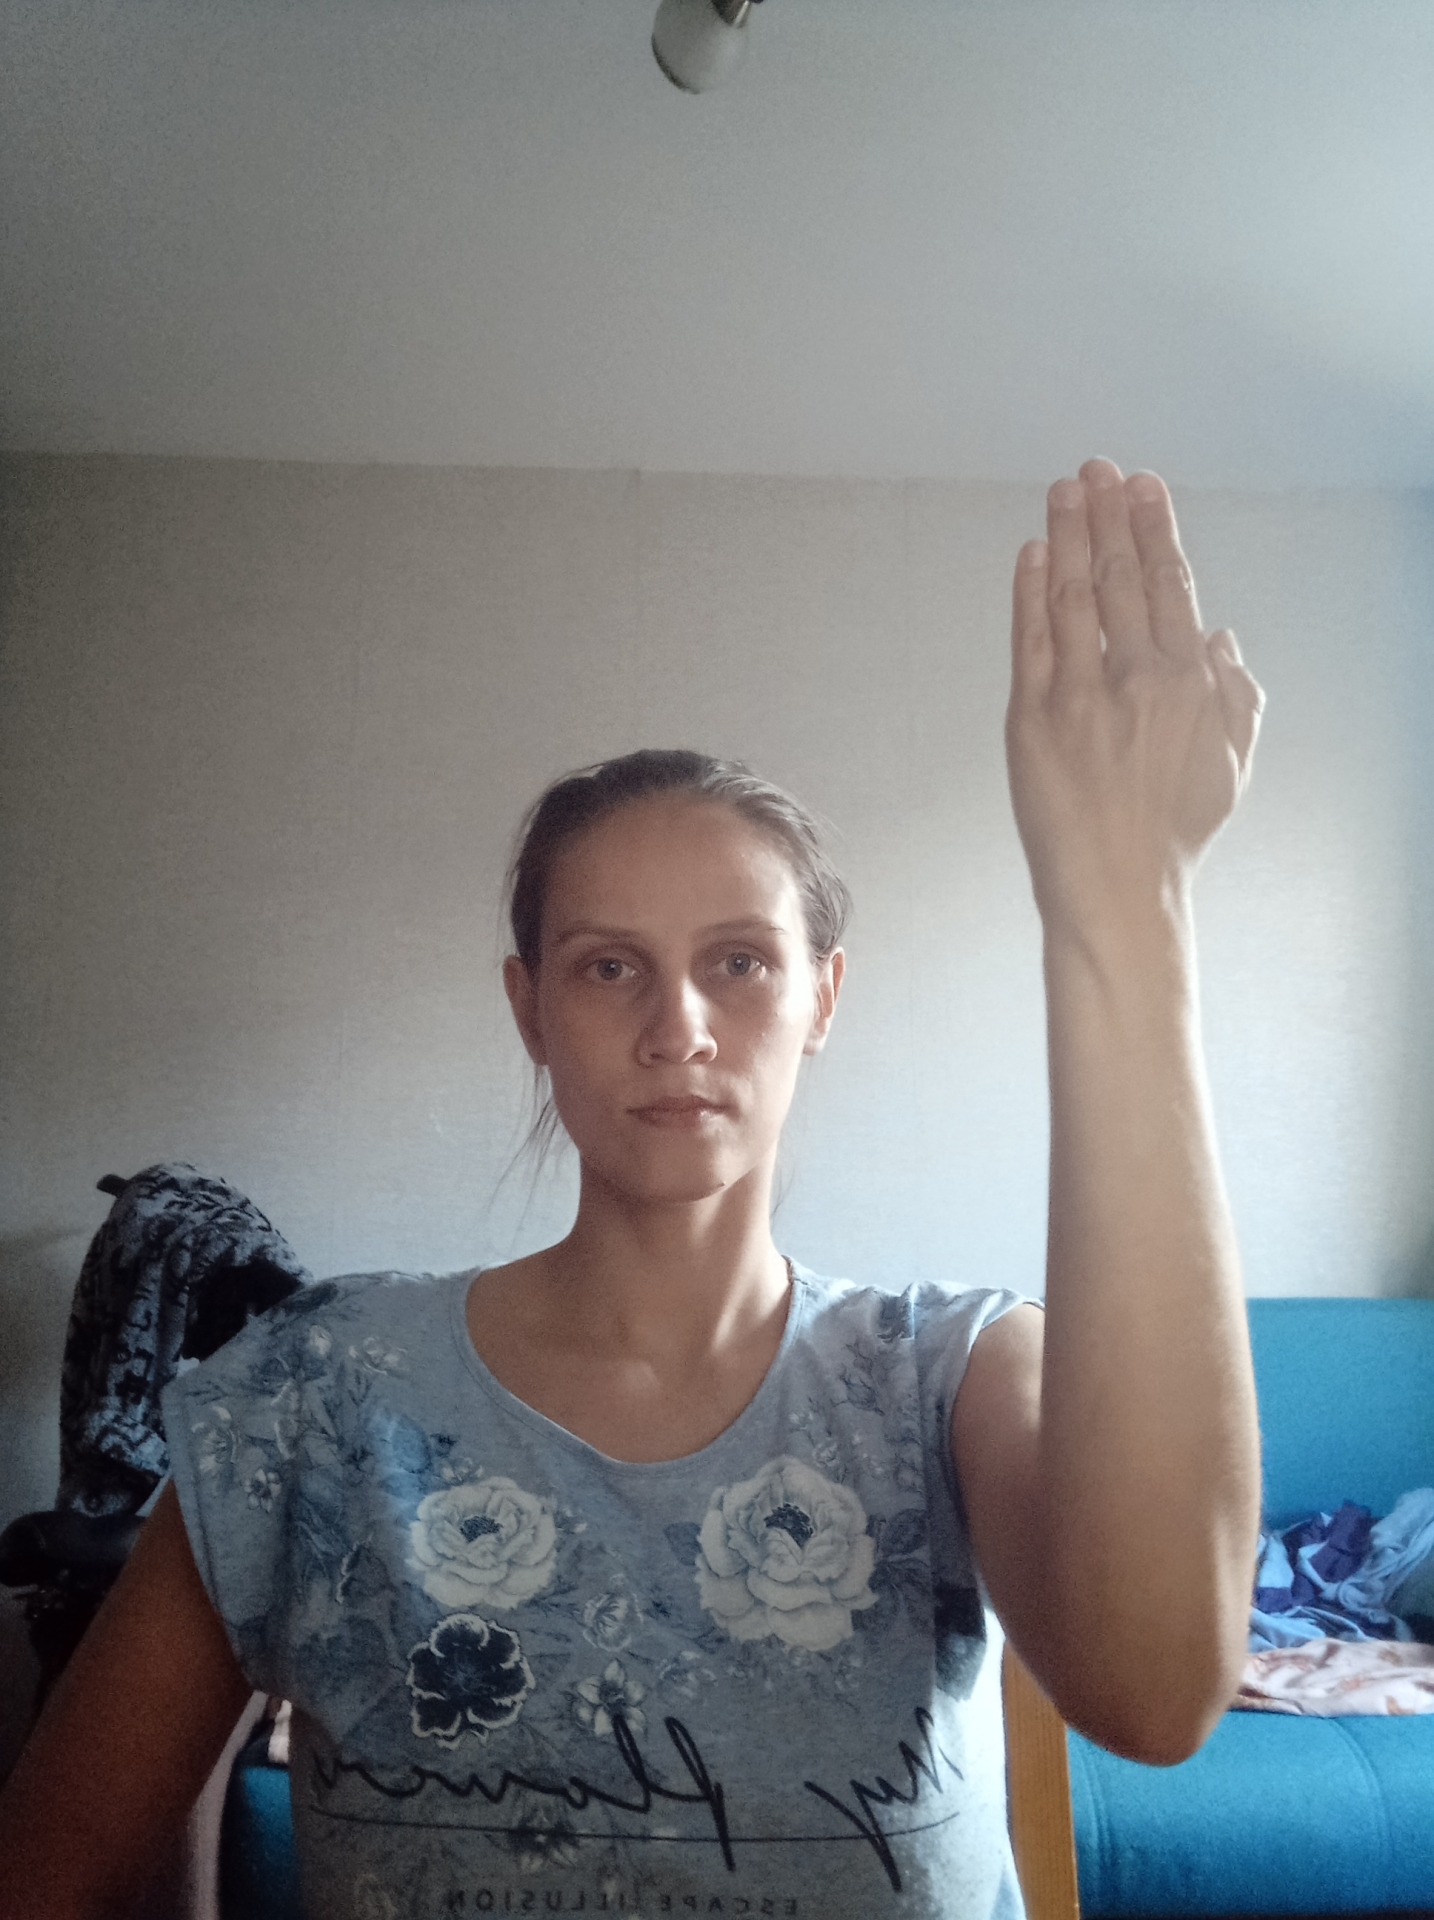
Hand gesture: stop_inverted